Project 2025

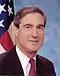
Robert Mueller was former FBI director and Special Counsel investigating Trump's alleged ties with Russia.

In May 2024, Russell Vought was named policy director of the Republican National Committee platform committee. The Center for Renewing America (CRA), founded by Vought, is on Project 2025's advisory board. CRA drafted executive orders, regulations, and memos that could have laid the groundwork for rapid action on Trump's plans when he won. The CRA identified Christian Nationalism as one of the top priorities for the second Trump term. Vought claimed that Trump blessed the CRA, and that his effort to distance himself from Project 2025 was just politics. Vought was Trump's director of the Office of Management and Budget during his first term and was reappointed to the position for the second term.